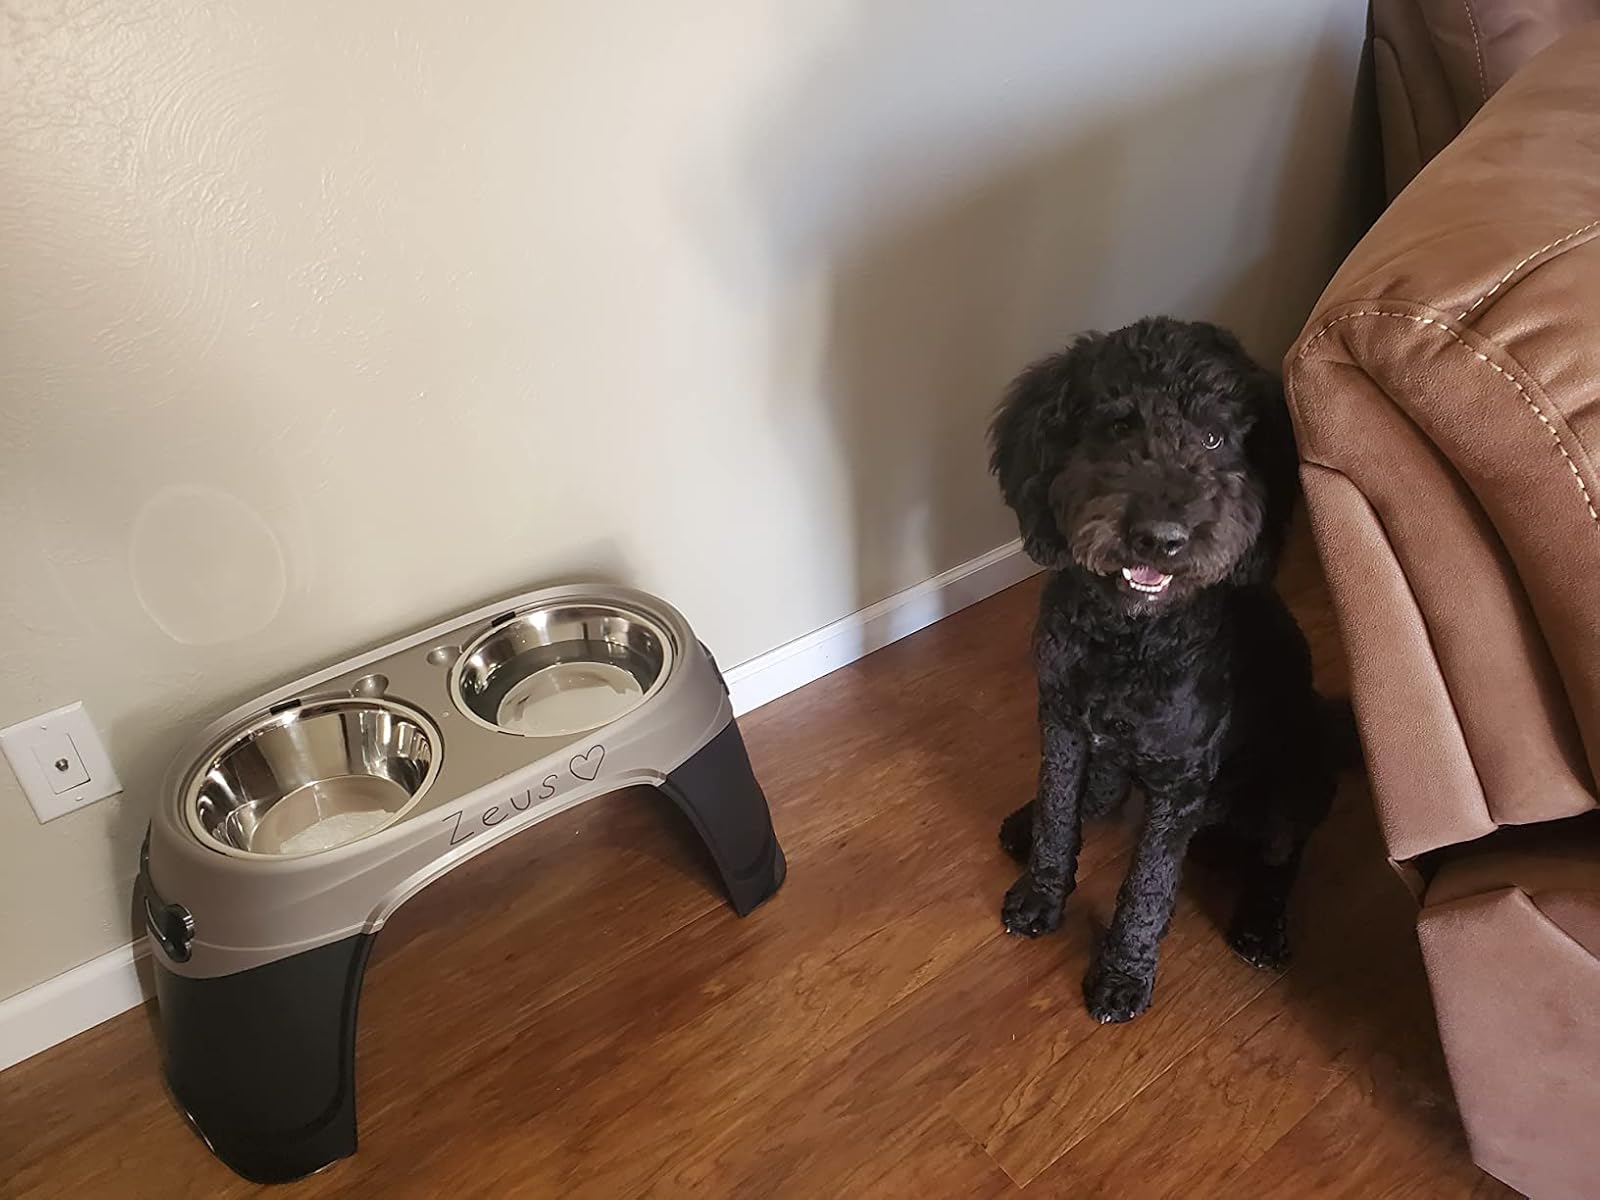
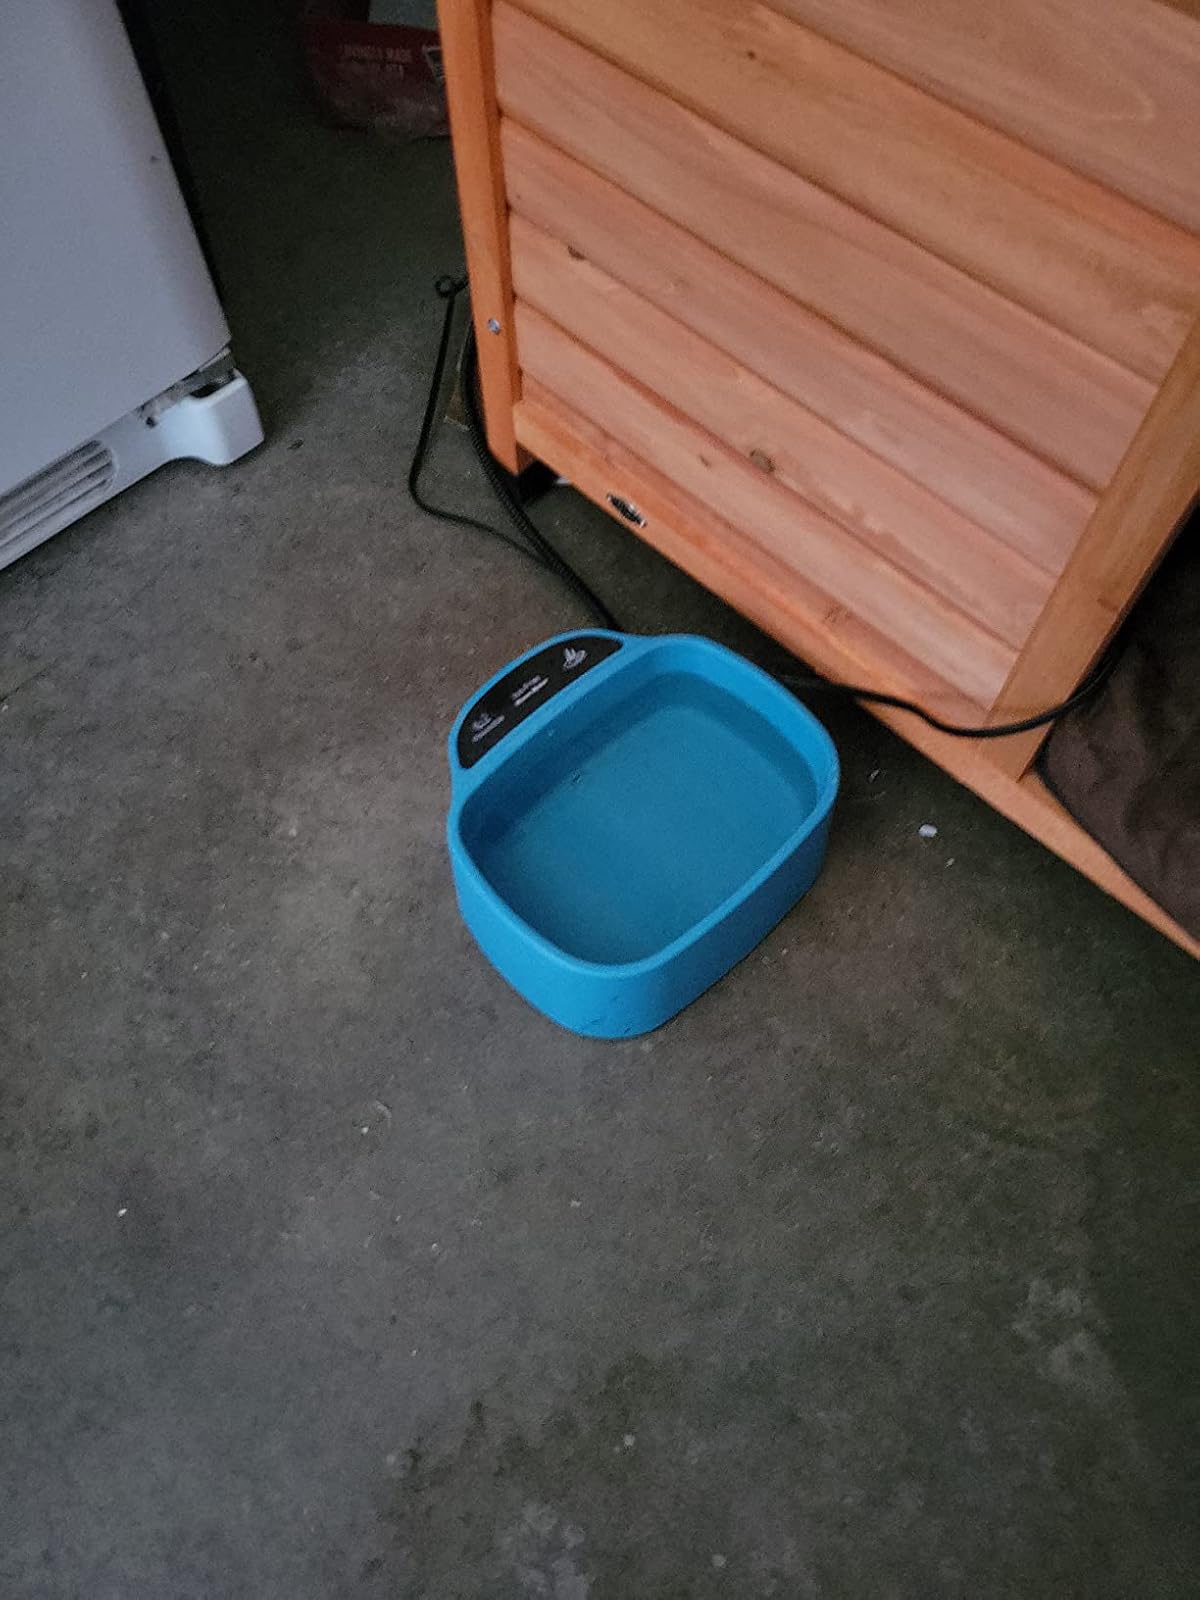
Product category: items_bowl
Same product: no